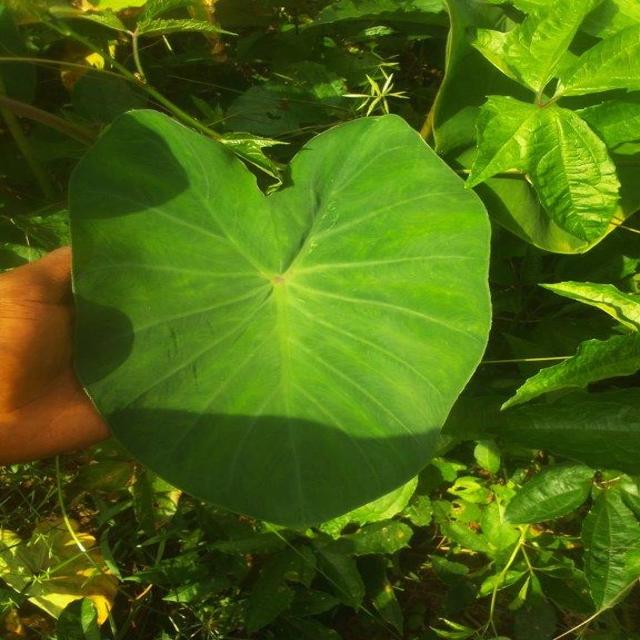
Label: Healthy